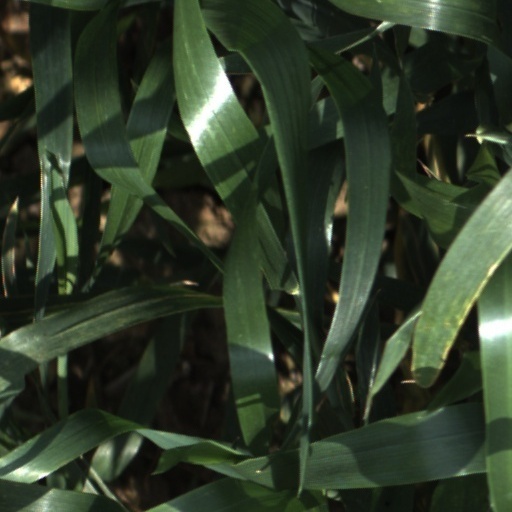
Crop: wheat